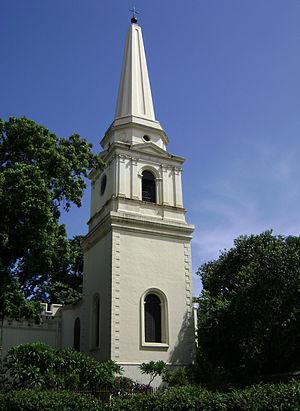
L’église sainte-Marie est un édifice religieux anglican sis dans l'enceinte du Fort Saint George, à Chennai en Inde. C'est la plus ancienne église anglicane à l’est de Suez et également le plus ancien bâtiment britannique de l’Inde. L’église est communément appelée « L’Abbaye de Westminster de l’est ».